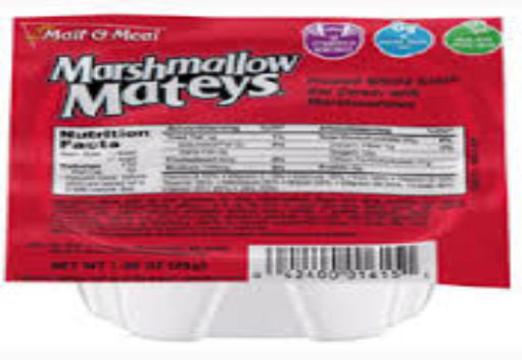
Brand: marshmallow mateys
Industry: Food